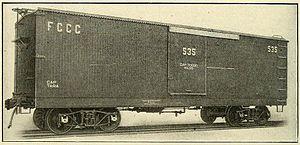
Ferrocarriles de Cuba ou Ferrocarriles Nacionales de Cuba opère des services de passagers et de fret à Cuba. Elle est la seule compagnie de chemin de fer dans les îles des Caraïbes.